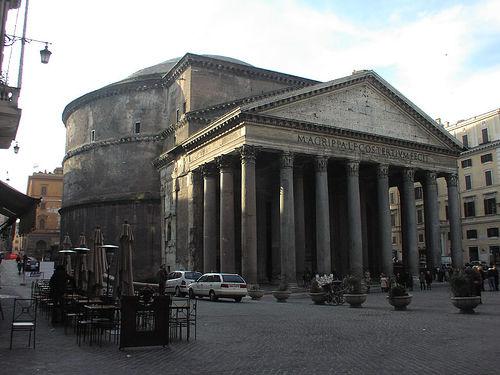
Weather: cloudy or overcast